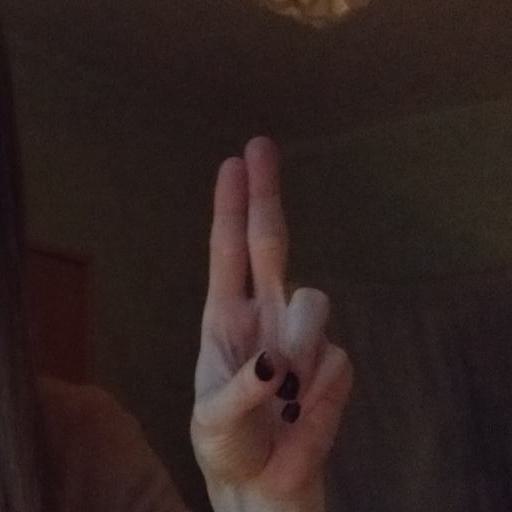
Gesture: two_up